Librarian

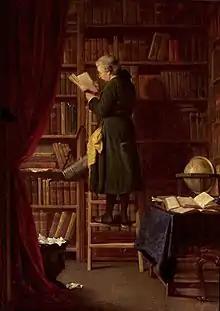
Enlightenment era librarian in a library, 19th-century painting by Georg Reimer, National Museum in Warsaw

During the 16th century, the idea of creating a , a universal listing of all printed books, emerged from well-established academics and librarians: Conrad Gessner, Gabriel Naudé, John Dury, and Gottfried Leibniz. The four librarians responsible for establishing the "Bibliotheca Universalis" are important figures in librarianship. Gabriel Naudé published , the first printed monograph on librarianship. In this monograph, Naudé advocated collecting all kinds of books, old and new, of famous, more obscure, and heretical authors. He also contributed to the idea of organization and administration of libraries which led to the development of library collections. It was also in part thanks to Naudé that some libraries began to lend books outside of the precincts of the library.